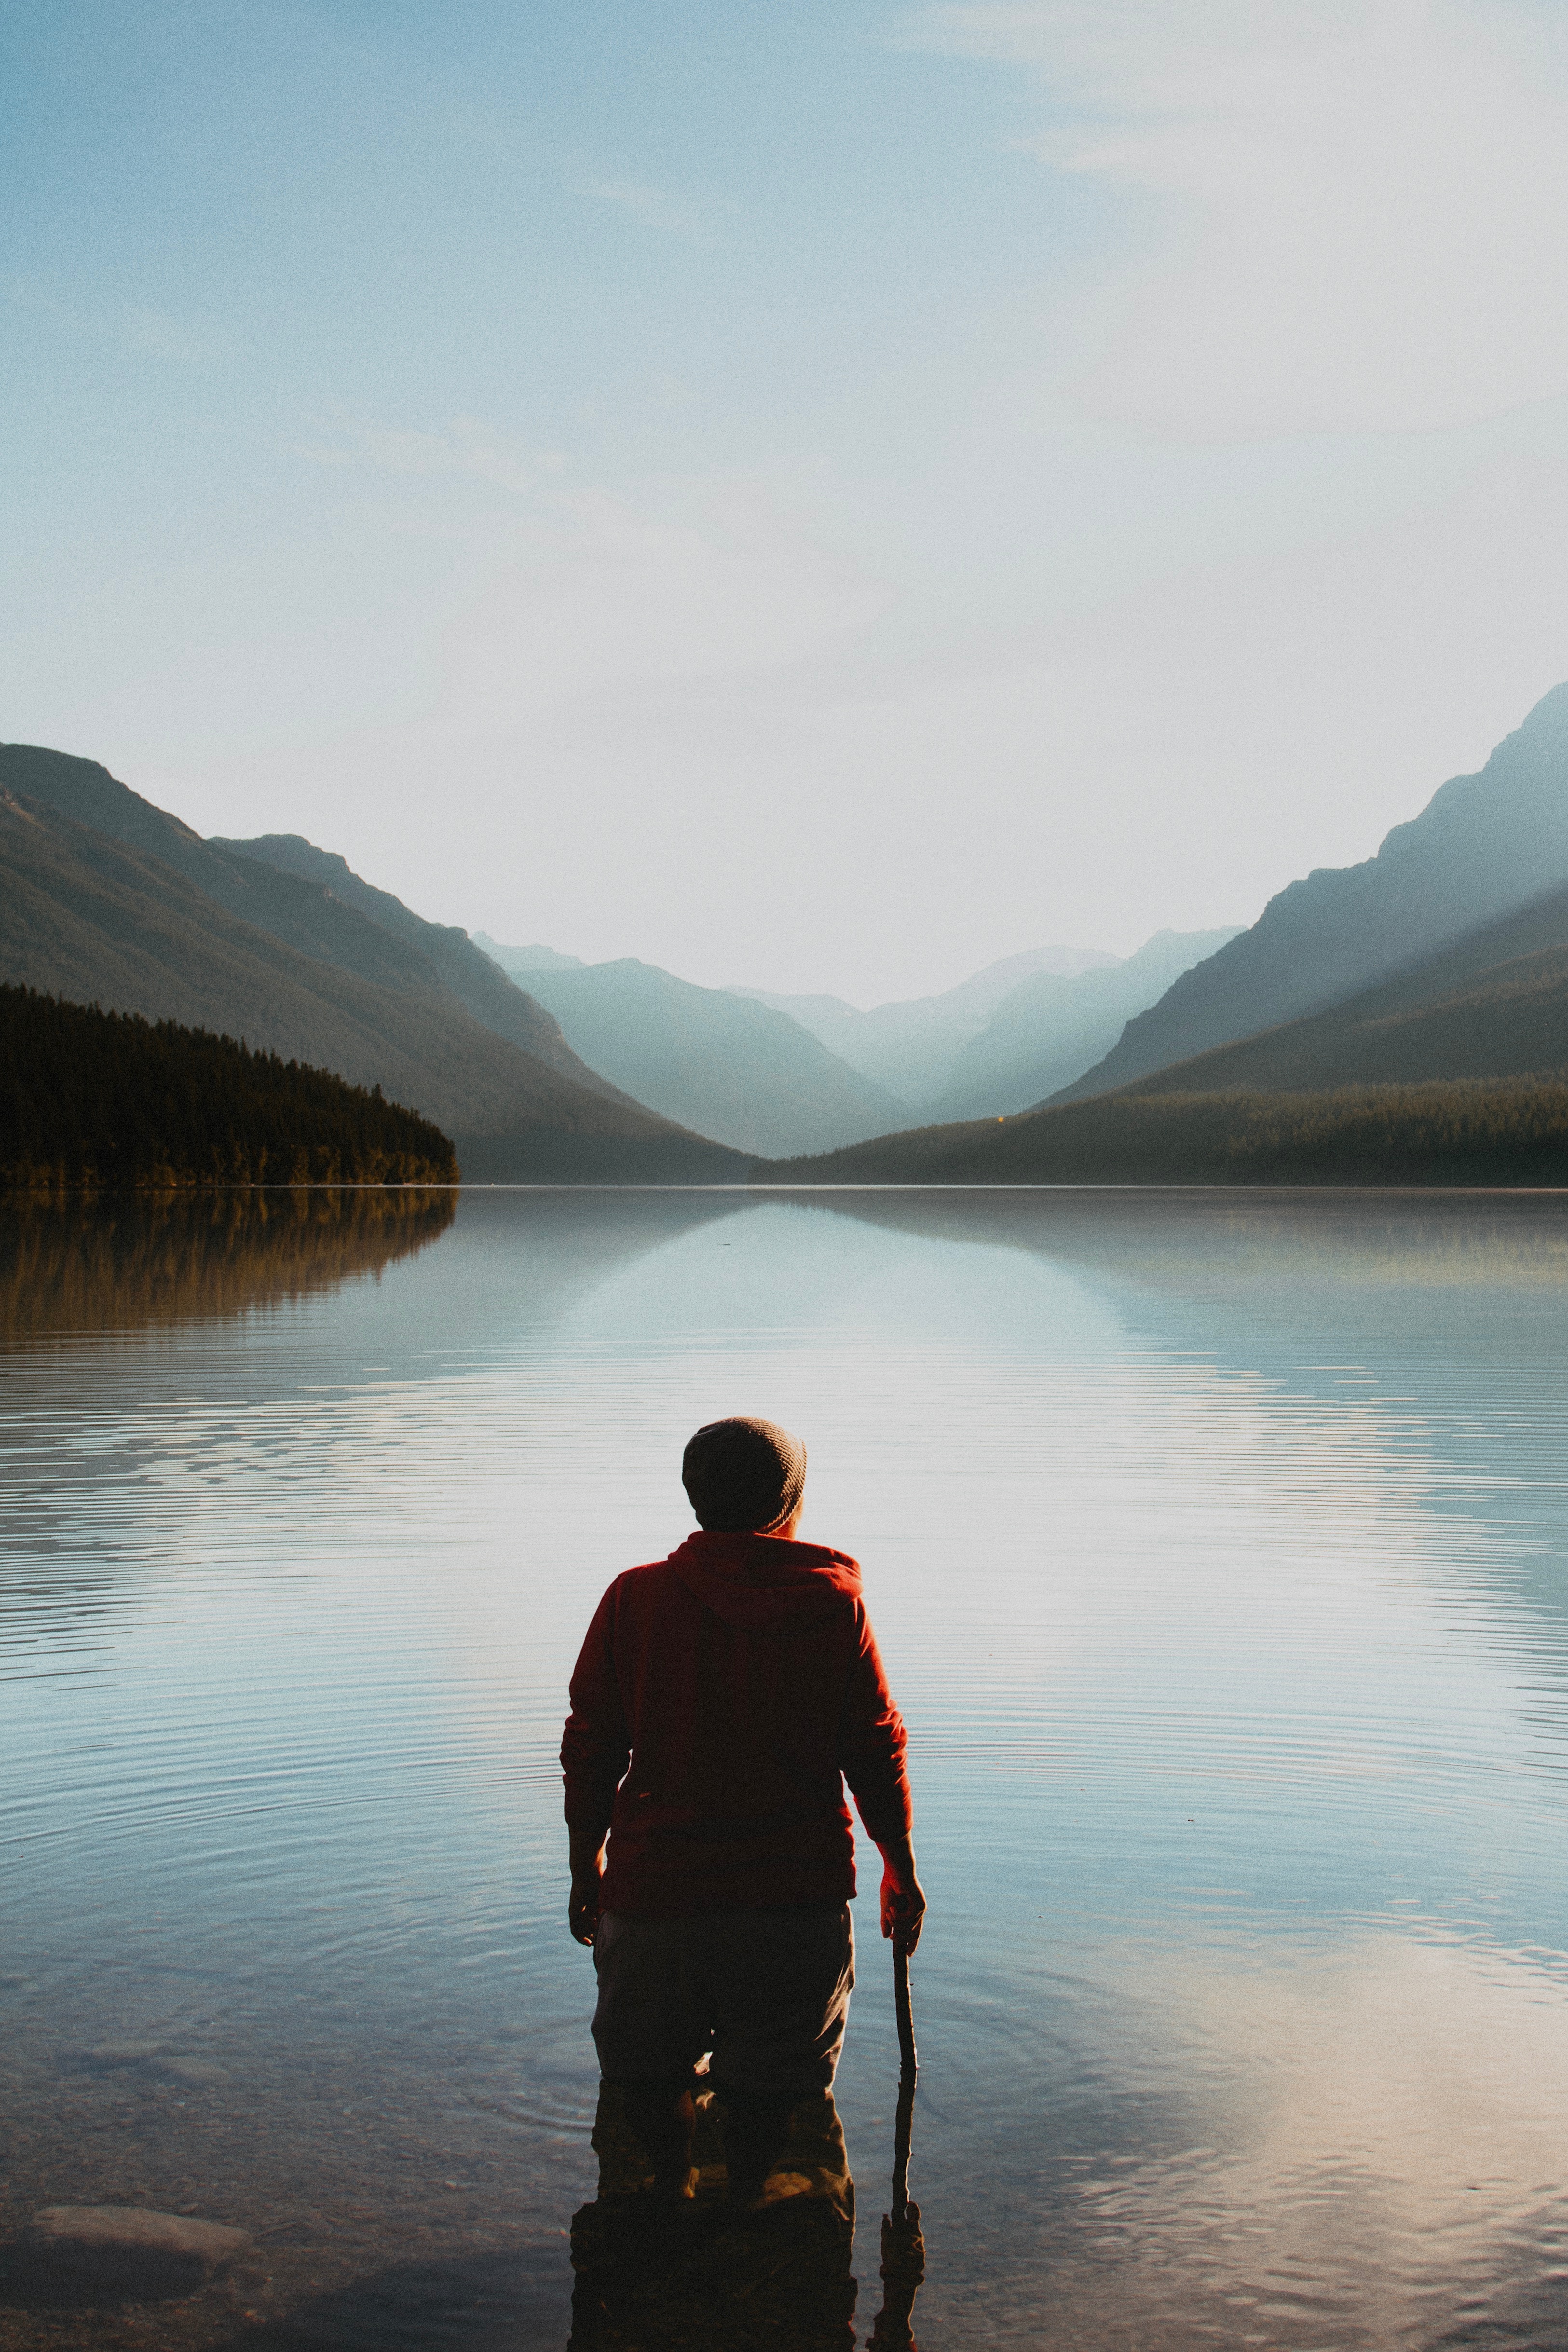
landscape, sea, tree, water, nature, ocean, horizon, wilderness, mountain, cloud, sky, sunlight, morning, hill, lake, river, mountain range, vacation, evening, reflection, calm, fjord, reservoir, tourism, highland, body of water, alps, sound, fell, loch, lake district, meteorological phenomenon, mountainous landforms, glacial landform